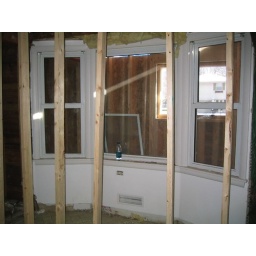
Temp support wall and the old kitchen windows. New kitchen wall &amp;amp; window can be seen in the background.